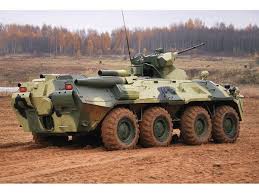
Label: BTR